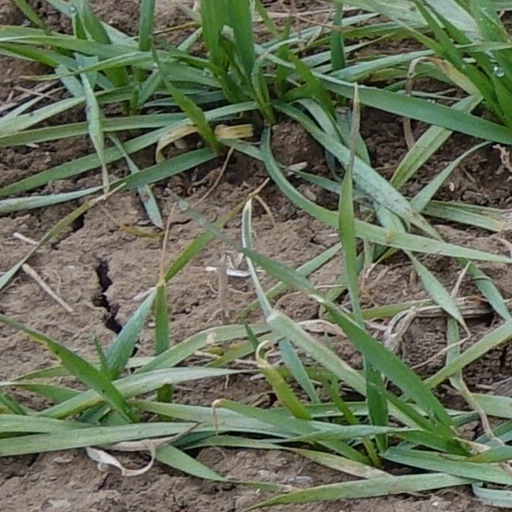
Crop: wheat